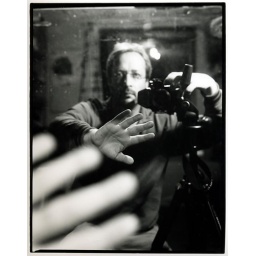
me in a dirty mirror